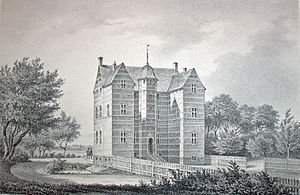
Lystrup (Kongsted Sogn)
Lystrup omkring 1860
Lystrup er en herregård, der ligger 2 km vest for Faxe i Kongsted Sogn, Faxe Kommune. Slottet er opført 1579 af rigskansler Eiler Grubbe i nederlandsk renæssancestil. På herregården findes bl.a. nogle billedskærerarbejder af billedskæreren Abel Schrøder fra Næstved.
Lystrup er en herregård, der ligger 2 km vest for Faxe i Kongsted Sogn, Faxe Kommune.